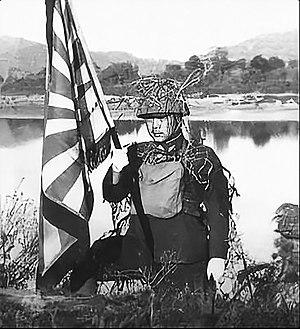
La 56ᵉ division est une unité d'infanterie de l'armée impériale japonaise basée à Kurume puis en Birmanie durant la Seconde Guerre mondiale. Son nom de code est Division Dragon. Elle est créée le 10 juillet 1940 en même temps que les 51ᵉ, 52ᵉ, 54ᵉ, 55ᵉ, et 57ᵉ divisions. Elle partage son quartier-général avec la 12ᵉ division. Elle recrute dans les préfectures de Fukuoka, de Saga, et de Nagasaki. Elle est initialement affectée au district de mobilisation de Kurume sous l'autorité de l'armée du district de l'Ouest.